Haghartsin Monastery

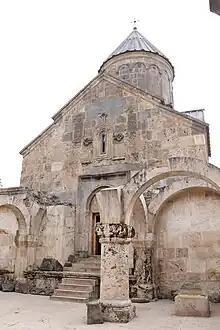
St. Astvatsatsin Church after reconstruction.

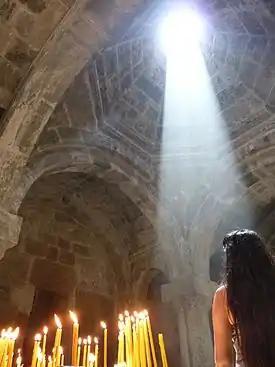
Summer sunlight illumination in the "zhamatun"

St. Astvatsatsin Church in Haghartsin (1281) is the largest building and the dominant artistic feature. The sixteen-faced dome is decorated with arches, the bases of whose columns are connected by triangular ledges and spheres, with a band around the drum's bottom. This adds to the optical height of the dome and creates the impression that its drum is weightless. The platband of the southern portal's architrave is framed with rows of trefoils.